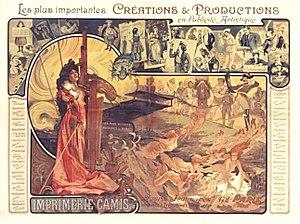
Les plus importantes créations &amp
Carl Happel, né le 2 août 1819 à Heidelberg et mort le 7 mars 1914 à Stuttgart, est un artiste peintre allemand, qui a fait carrière d'abord en tant que peintre de genre puis en France à la Belle Époque comme illustrateur sous le nom de « Carl-Hap ». Totalement inconnue, sa « carrière de caricaturiste » n'a été découverte que longtemps après sa mort.